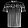
Label: T - shirt / top